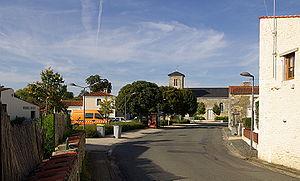
Village de Saint-Sigismond en Vendée
Saint-Sigismond est une commune française située dans le département de la Vendée en région Pays de la Loire.